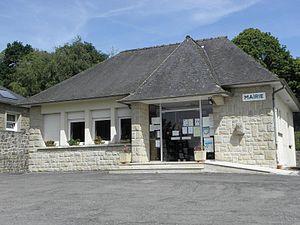
Mairie de La Chapelle-Saint-Aubert (35).
La Chapelle-Saint-Aubert est une commune française située dans le département d'Ille-et-Vilaine en Région Bretagne, peuplée de 439 habitants.